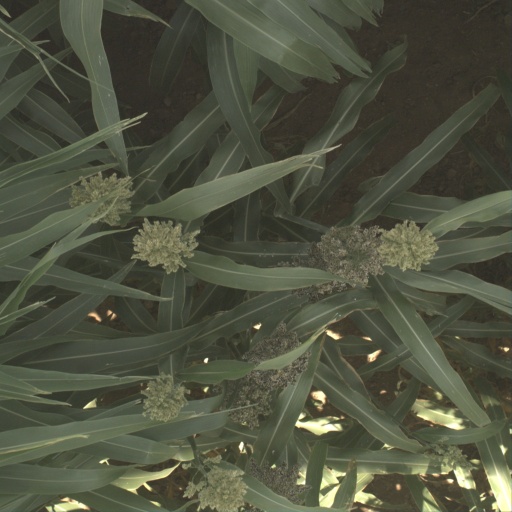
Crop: sorghum